1996–97 UEFA Cup Winners' Cup

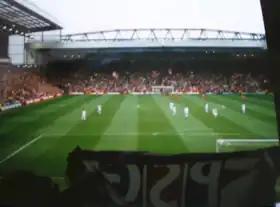
Paris SG halted Liverpool's progress at the semi-final stage.

"After Barcelona's second goal, Iván de la Peña of Barcelona was hit by an object thrown from the stands and required medical assistance. As a result, Fiorentina received a two-match European competition stadium ban, enforced at the start of their 1998–99 UEFA Cup campaign."